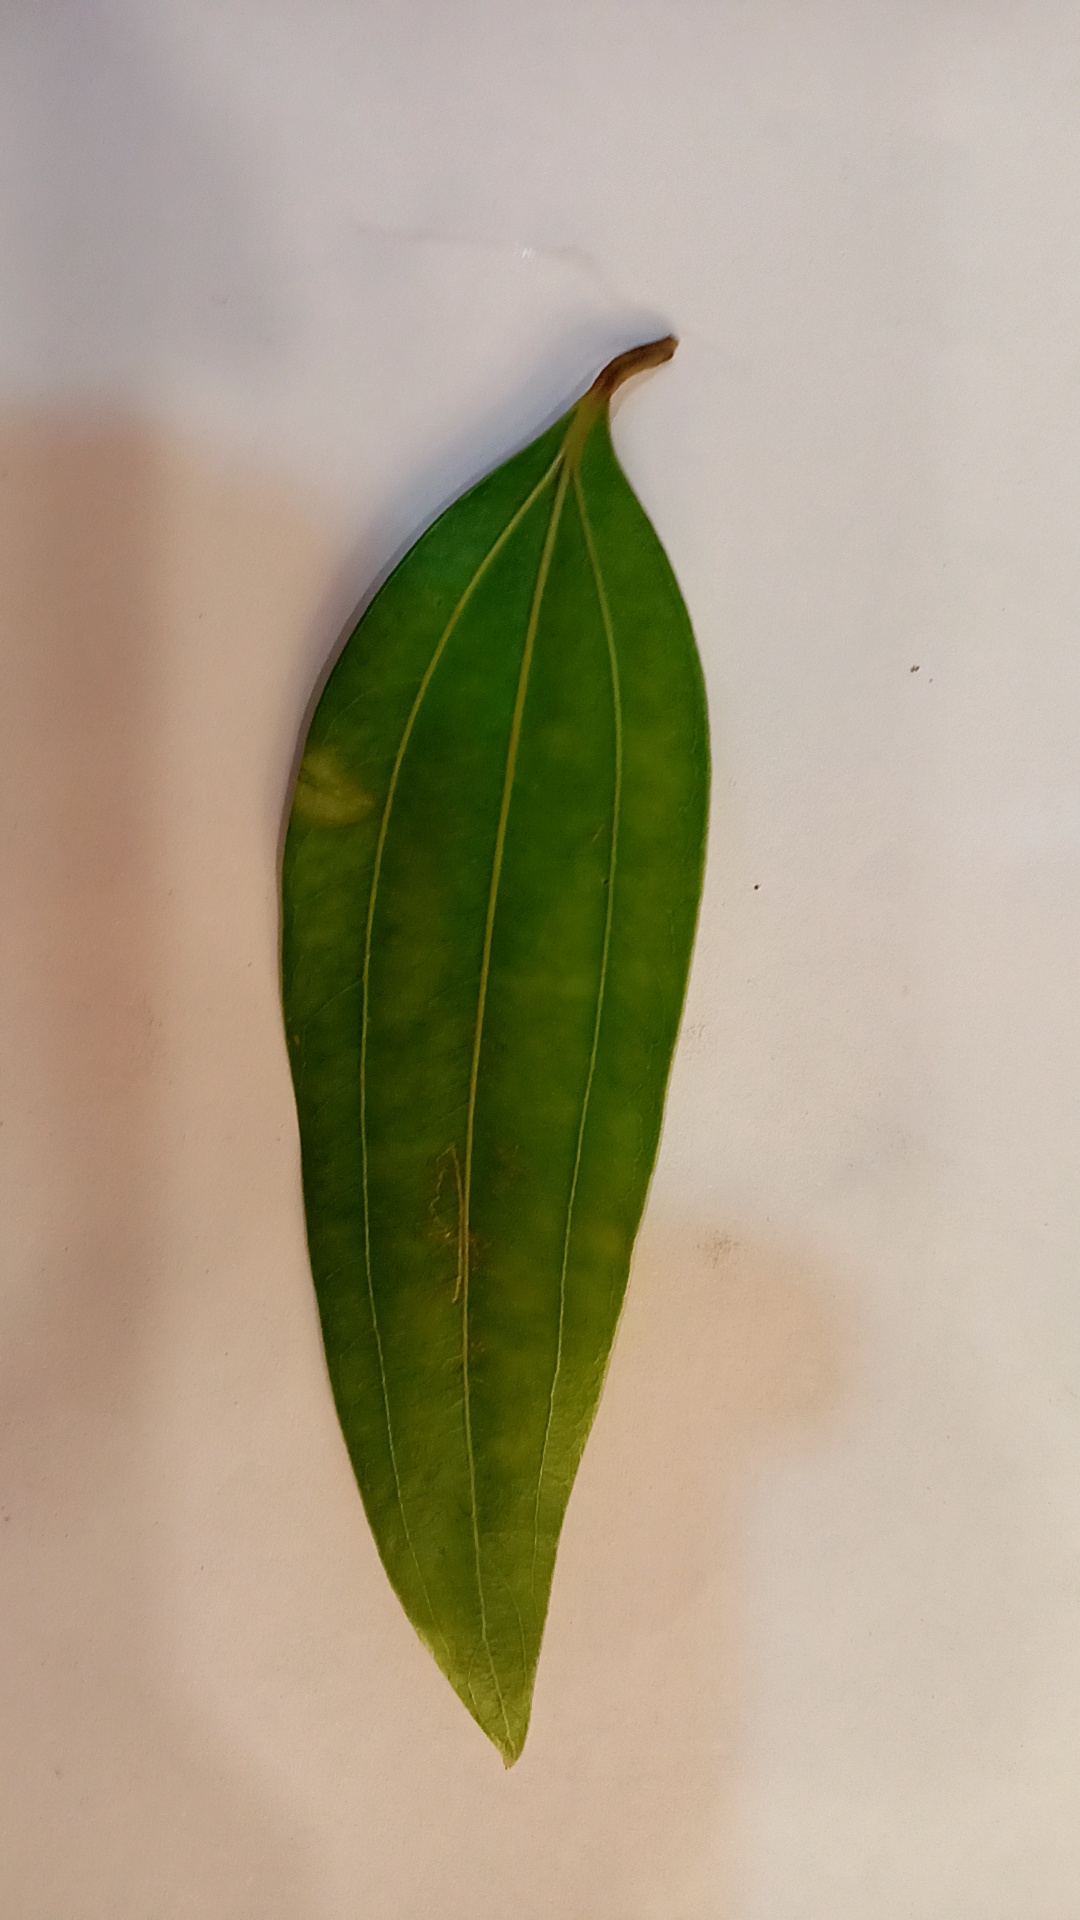
Label: Healthy